Don't Ask Don't Tell (film)

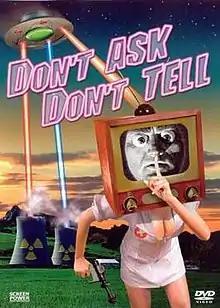

Don't Ask Don't Tell is a 2002 parody film directed by Doug Miles and written by famed gay screenwriter Tex Hauser. The 2002 winner of the Boston Underground Film Festival (BUFF) Bachus Award and the Neuchatel Sci-Fi Fest Audience Choice Award, the film was created by taking an old sci-fi movie—"Killers from Space"—overdubbing the soundtrack with humorous dialogue, and adding some new scenes, essentially turning it into an entirely different movie. The plot involves alien invaders with a machine that turns straight people gay.